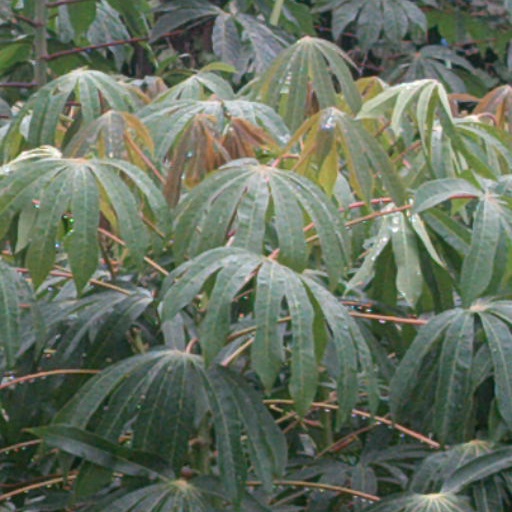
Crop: cassava